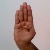
The image shows a hand gesture representing the letter 'B' in Indian Sign Language.